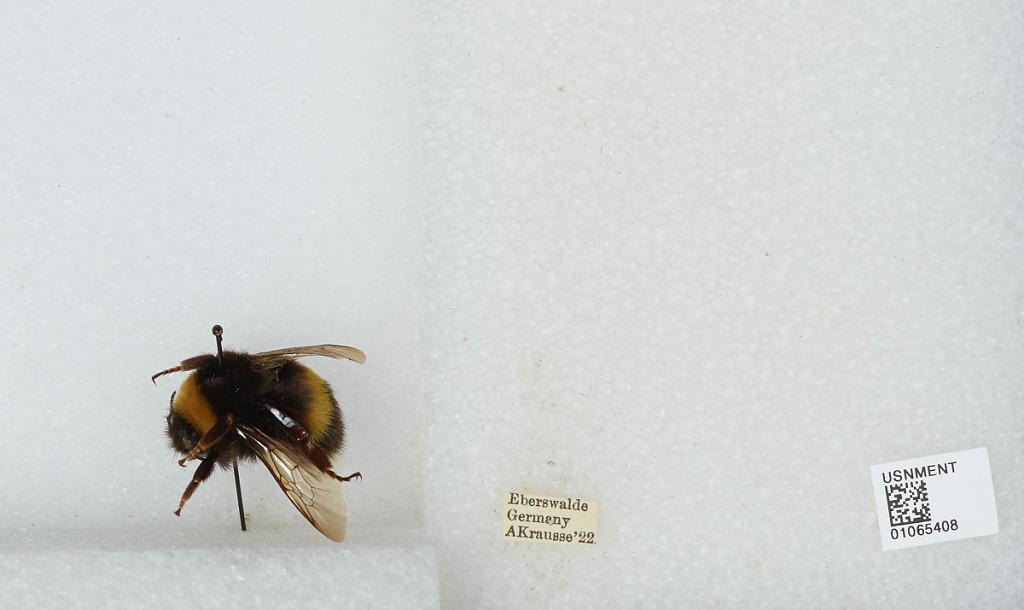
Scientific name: Bombus sp.
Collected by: A. Krausse
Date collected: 1922--
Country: Germany
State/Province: Brandenburg
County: Barnim
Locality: Eberswalde
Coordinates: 52.8356, 13.8182